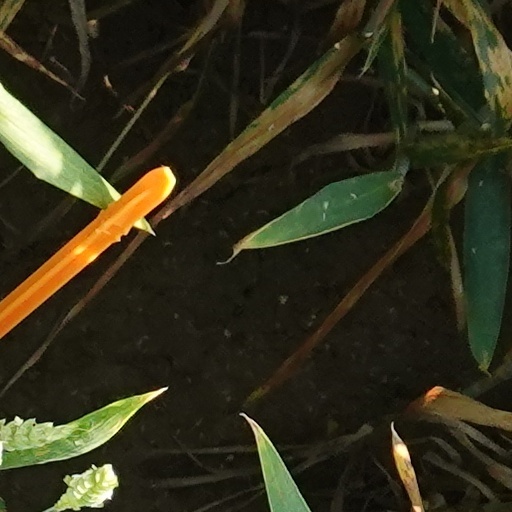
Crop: wheat